Joyce Brabner

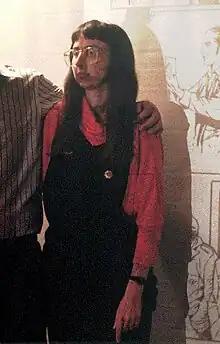
Brabner in 1985

Joyce Brabner (March 1, 1952 – August 2, 2024) was an American writer of political comics and wife of Harvey Pekar; with whom she co-wrote the nonfiction graphic novel Our Cancer Year.